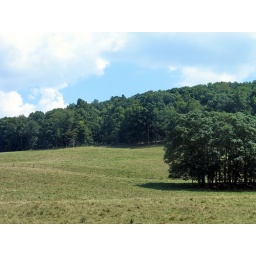
Took advantage of being in the passenger seat of the car and took some pictures of VA's beautiful scenery.